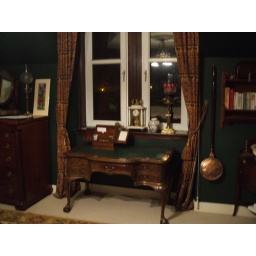
my dad's desk back in our bedroom